Tech Tower

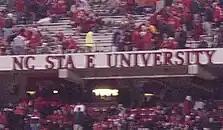

The tradition of stealing the 'T' from Tech Tower has inspired copycat crimes involving other signage. During a Georgia Tech–NC State football game on November 4, 2006, the second 'T' from a large banner mysteriously vanished from the upper deck of Carter–Finley Stadium where it had been hanging. It was widely assumed across the Tech campus that the prank was pulled off by a group of Georgia Tech students in an homage to the longstanding Tech Tower tradition; however, it is possible that the T in the banner came loose and fell to the stands below.